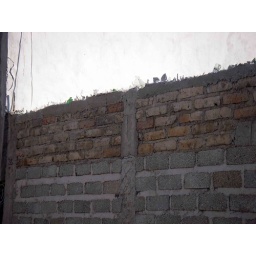
Tepic - common mexican security &amp;quot;system/fence&amp;quot; - shards of glass embedded in pitch on the top of the wall around the yard/home.